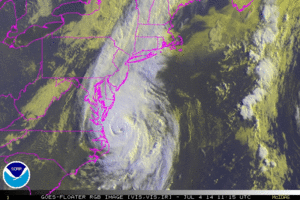
L’ouragan Arthur est le premier système tropical, et le premier à recevoir un nom, de la saison cyclonique 2014 dans l'océan Atlantique nord. De façon inhabituelle, Arthur provient d'une dépression des latitudes moyennes s'étant formée en Caroline du Sud et qui est devenue tropicale en sortant sur les eaux du Gulf Stream le 28 juin. Prenant de la vigueur au cours des jours suivants, le système est devenu un ouragan de catégorie 1 à 480 km au sud-ouest du Cap Hatteras le 3 juillet, puis la catégorie 2 avant de toucher les Outer Banks de Caroline du Nord. Ressortant rapidement sur des eaux plus froides, Arthur longe la côte Est des États-Unis à partir du 4 juillet au matin tout en se dirigeant vers les provinces de l'Atlantique canadienne et l'est du Québec. Il devient extratropical tôt le 5 juillet avant de frapper le sud-ouest de la Nouvelle-Écosse, puis se dirige rapidement vers le golfe Saint-Laurent et l'Atlantique en tant que forte dépression des latitudes moyennes le 6 juillet au matin.